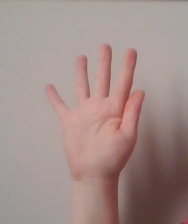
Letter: sheen